Calgary Hitmen

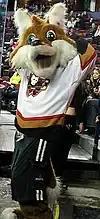
A mascot in the form of an anthropomorphic fox. It has brown "fur" with a white muzzle, oversized eyes and mouth.

The Hitmen went through a rebuilding period and finished third or fourth in the Central Division between 2001 and 2004, winning only one playoff series during that time. The Hitmen acquired goaltender Justin Pogge from the Prince George Cougars during the 2004–05 season. Pogge's goaltending, along with the offensive leadership of forward Andrew Ladd, saw the Hitmen win their first playoff series in four years. They could not follow up on their victory over the Lethbridge Hurricanes, losing their second round series against the Brandon Wheat Kings in seven games.